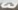
Number: 3